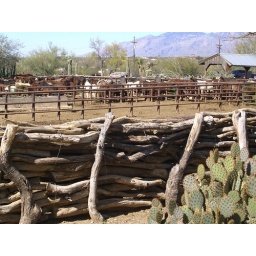
Part of the 165 horses at the ranch in Tucson. The fence is made of mesquite branches.